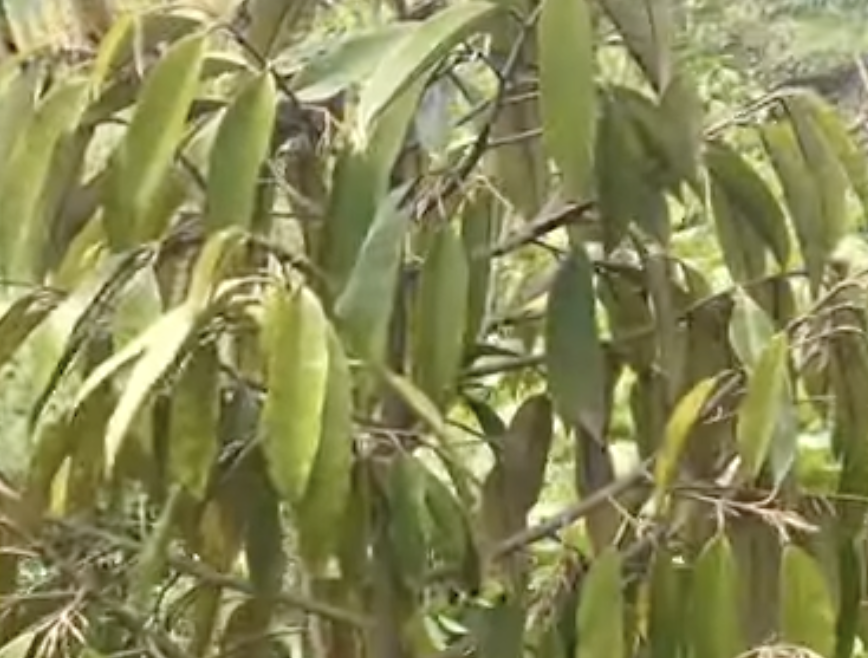
Label: yellow_leaf